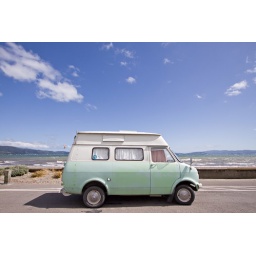
sleeping in a van